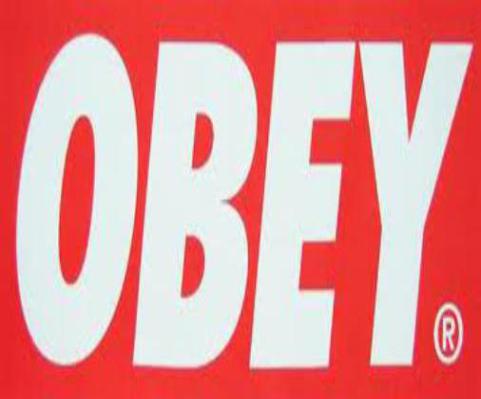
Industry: Clothes